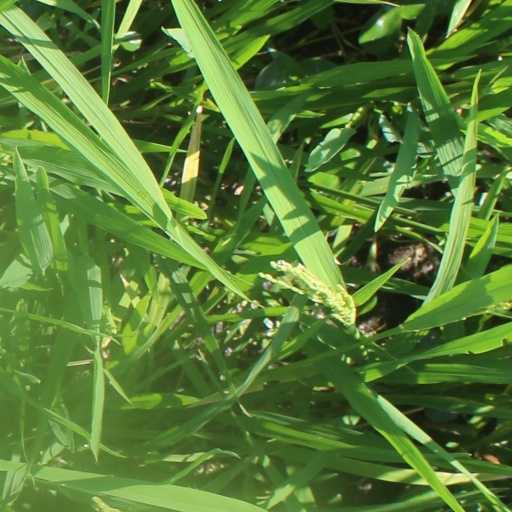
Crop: rice